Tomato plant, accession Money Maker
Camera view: horizontal (90 deg, fisheye); turntable rotation: 330 degrees
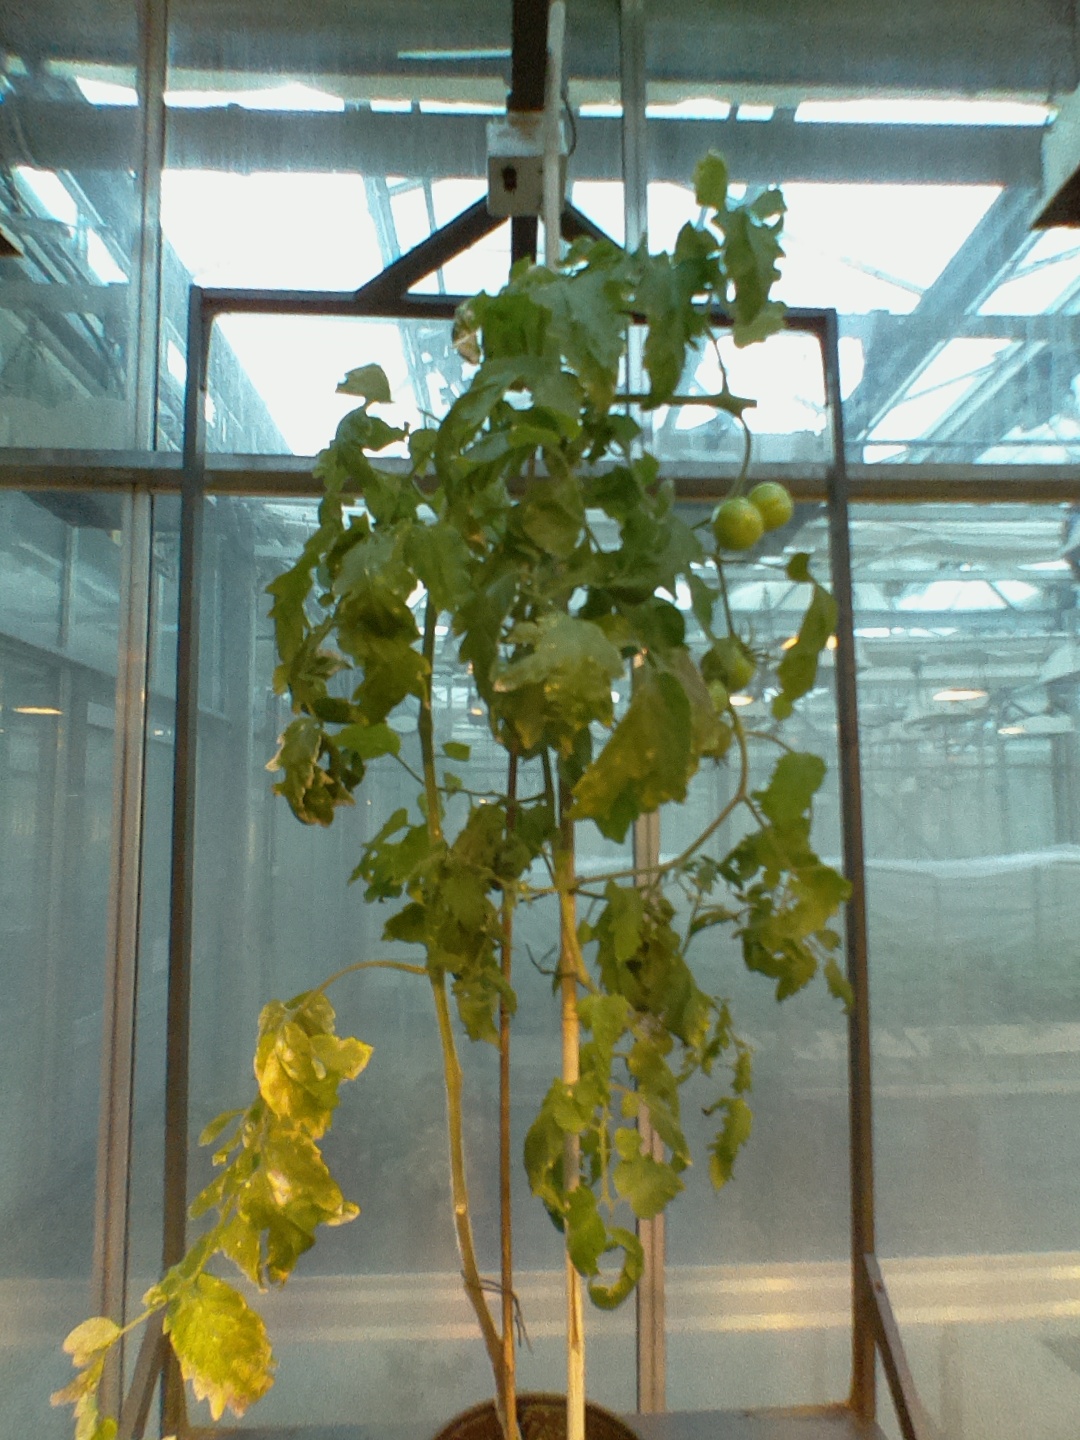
BBCH growth stage 78: 80% -90% of final fruit size